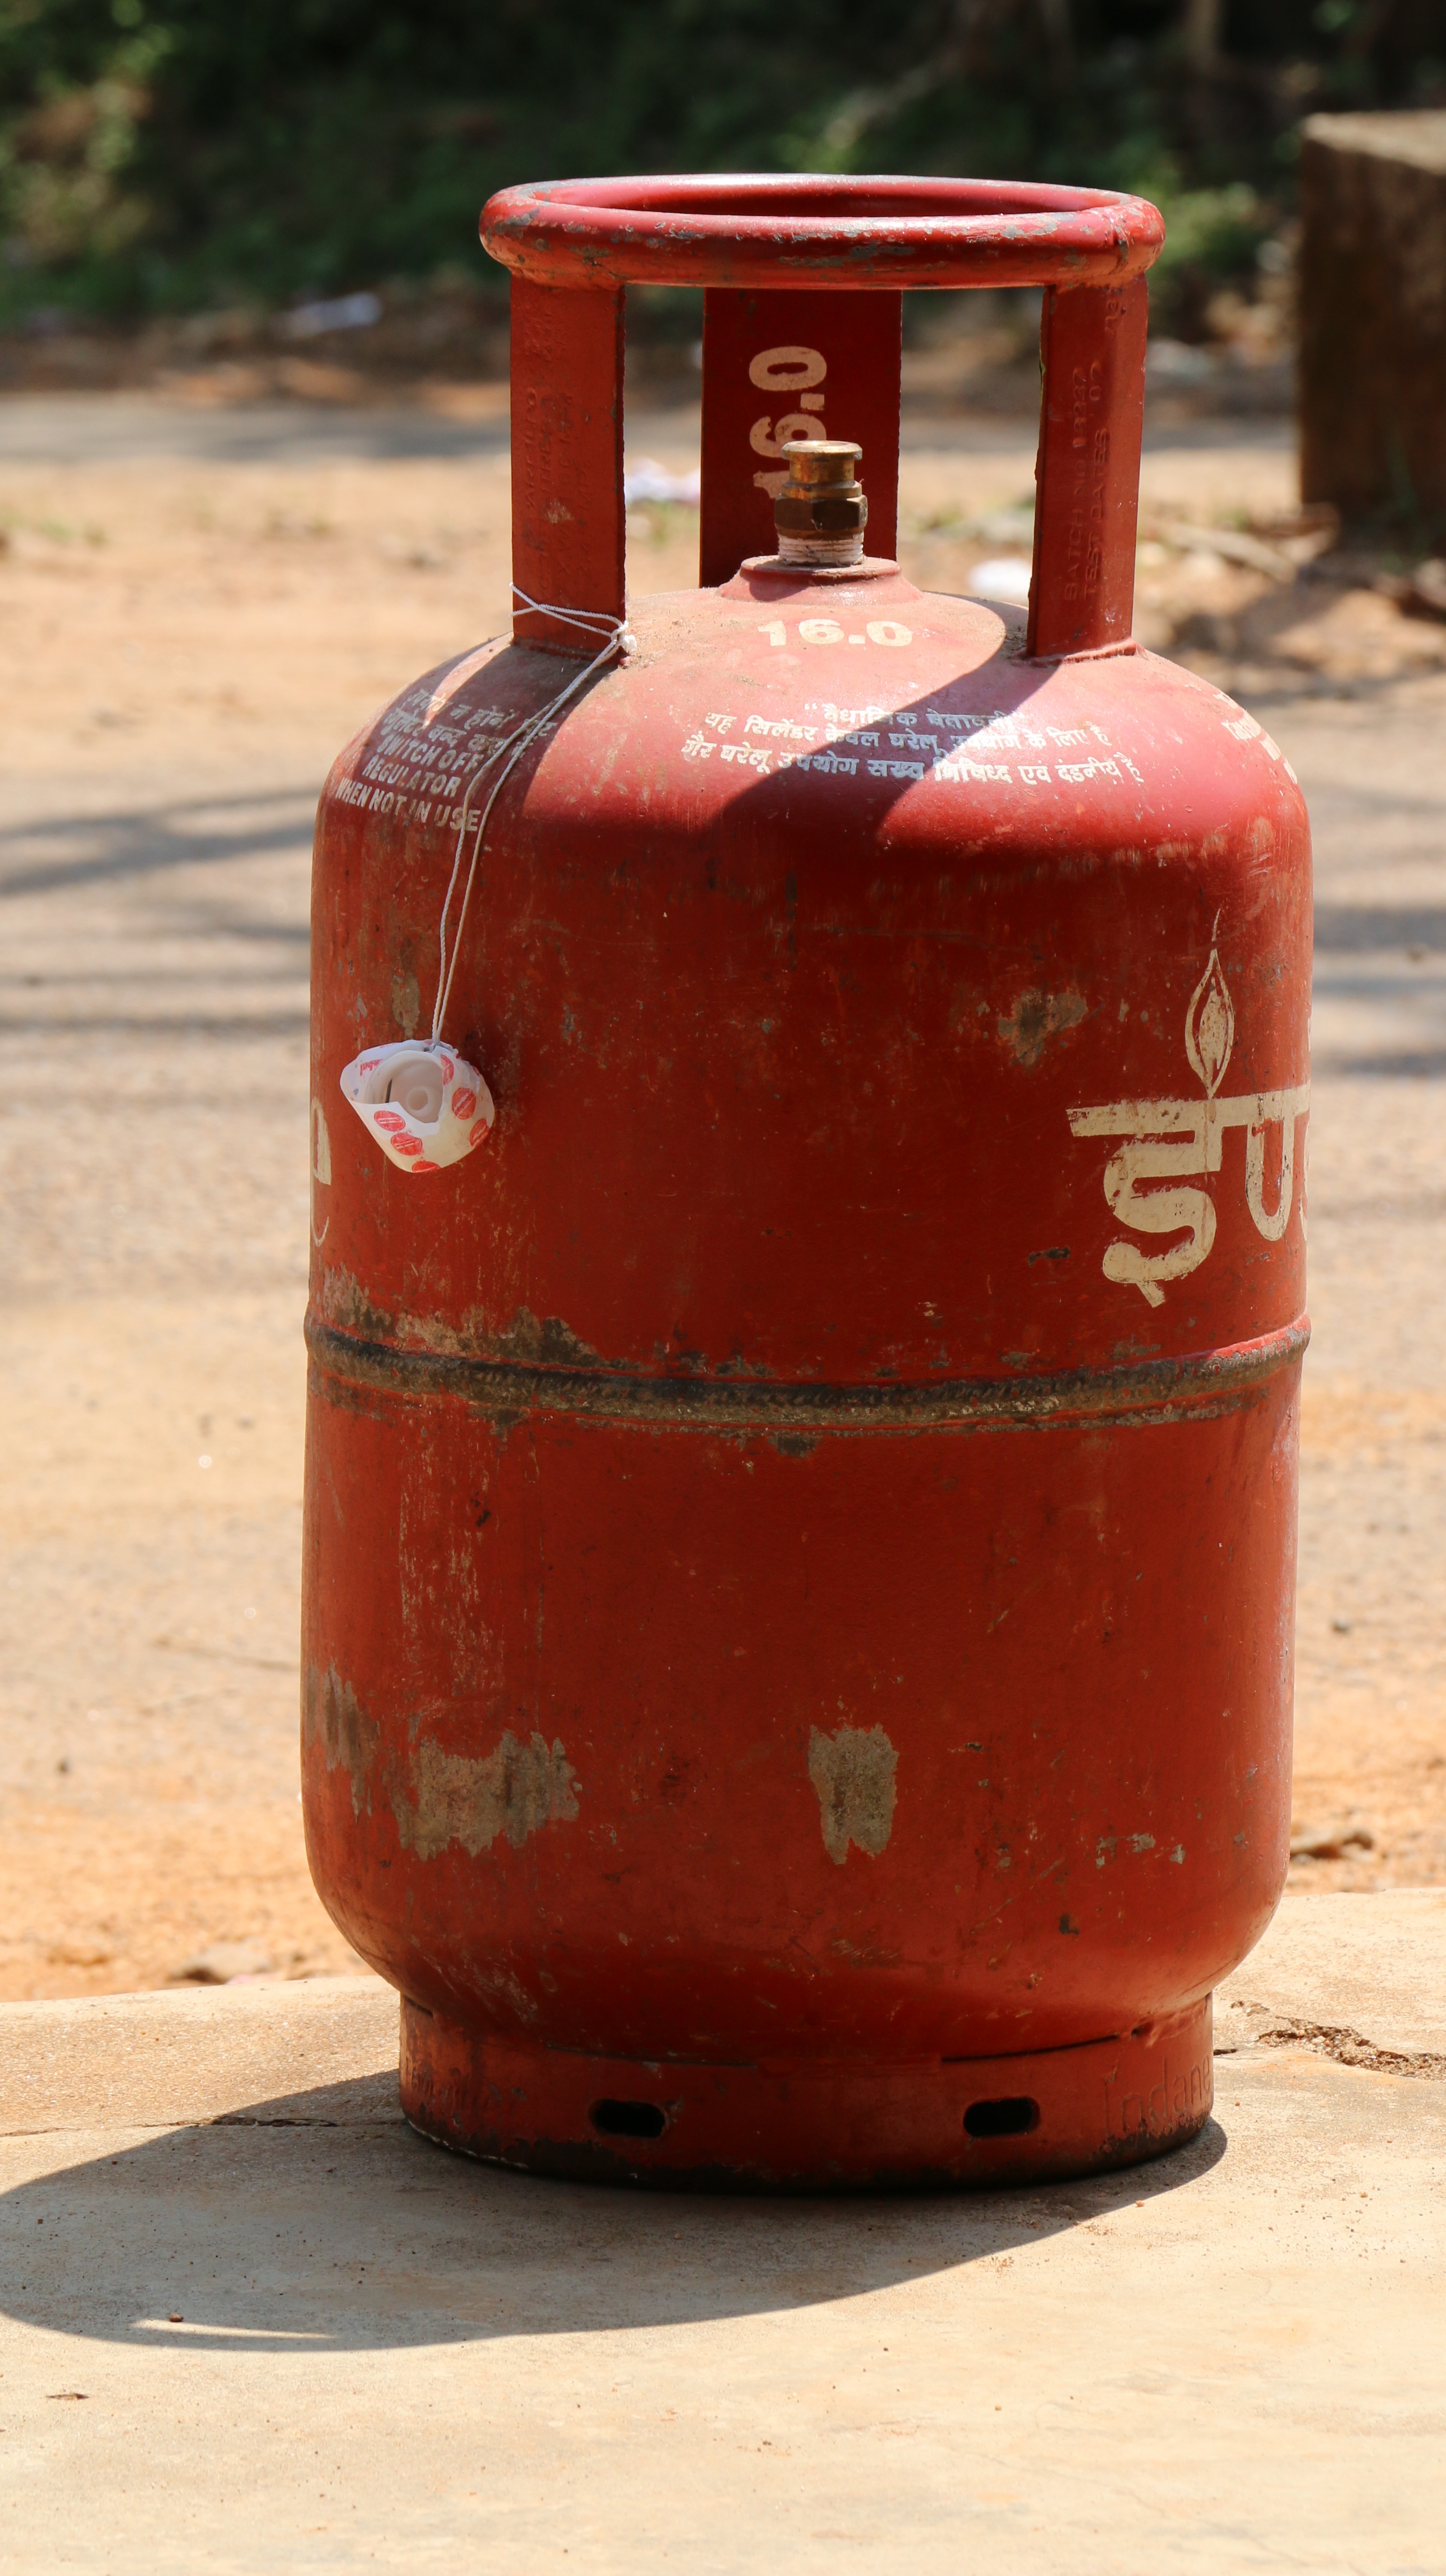
red, color, ceramic, lighting, material, hot, suitcase, indian, gas cylinder, man made object